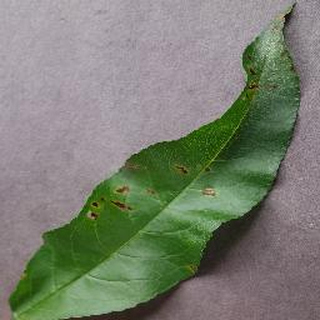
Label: peach_bacterial_spot